Fredensborg Palace

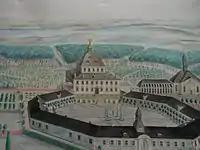
Fredensborg in 1728

At the end of the Great Northern War King Frederick IV asked architect Johan Cornelius Krieger, royal gardener to the court at Rosenborg Castle, to build him a small pleasure palace on the site of a farmyard named Østrup. Krieger built the French-inspired baroque palace 1720–1726, and the King himself took an active part in the planning of the building and grounds, and followed construction closely. The man responsible for the actual construction was General Building Master Johan Conrad Ernst, who was also responsible for the construction of Frederiksberg Palace.